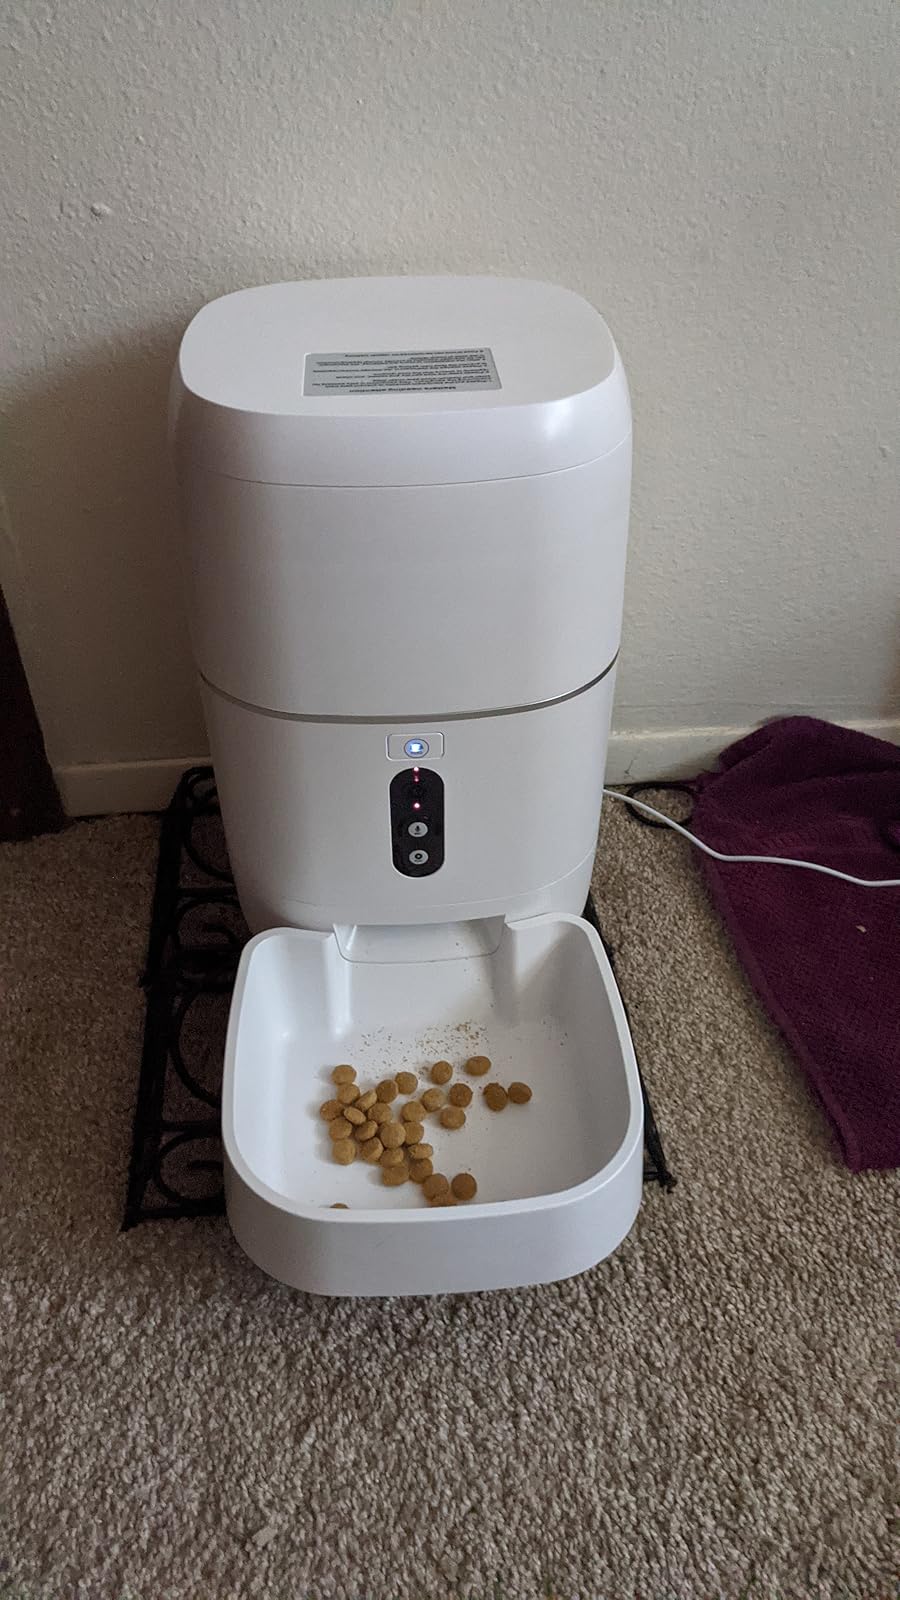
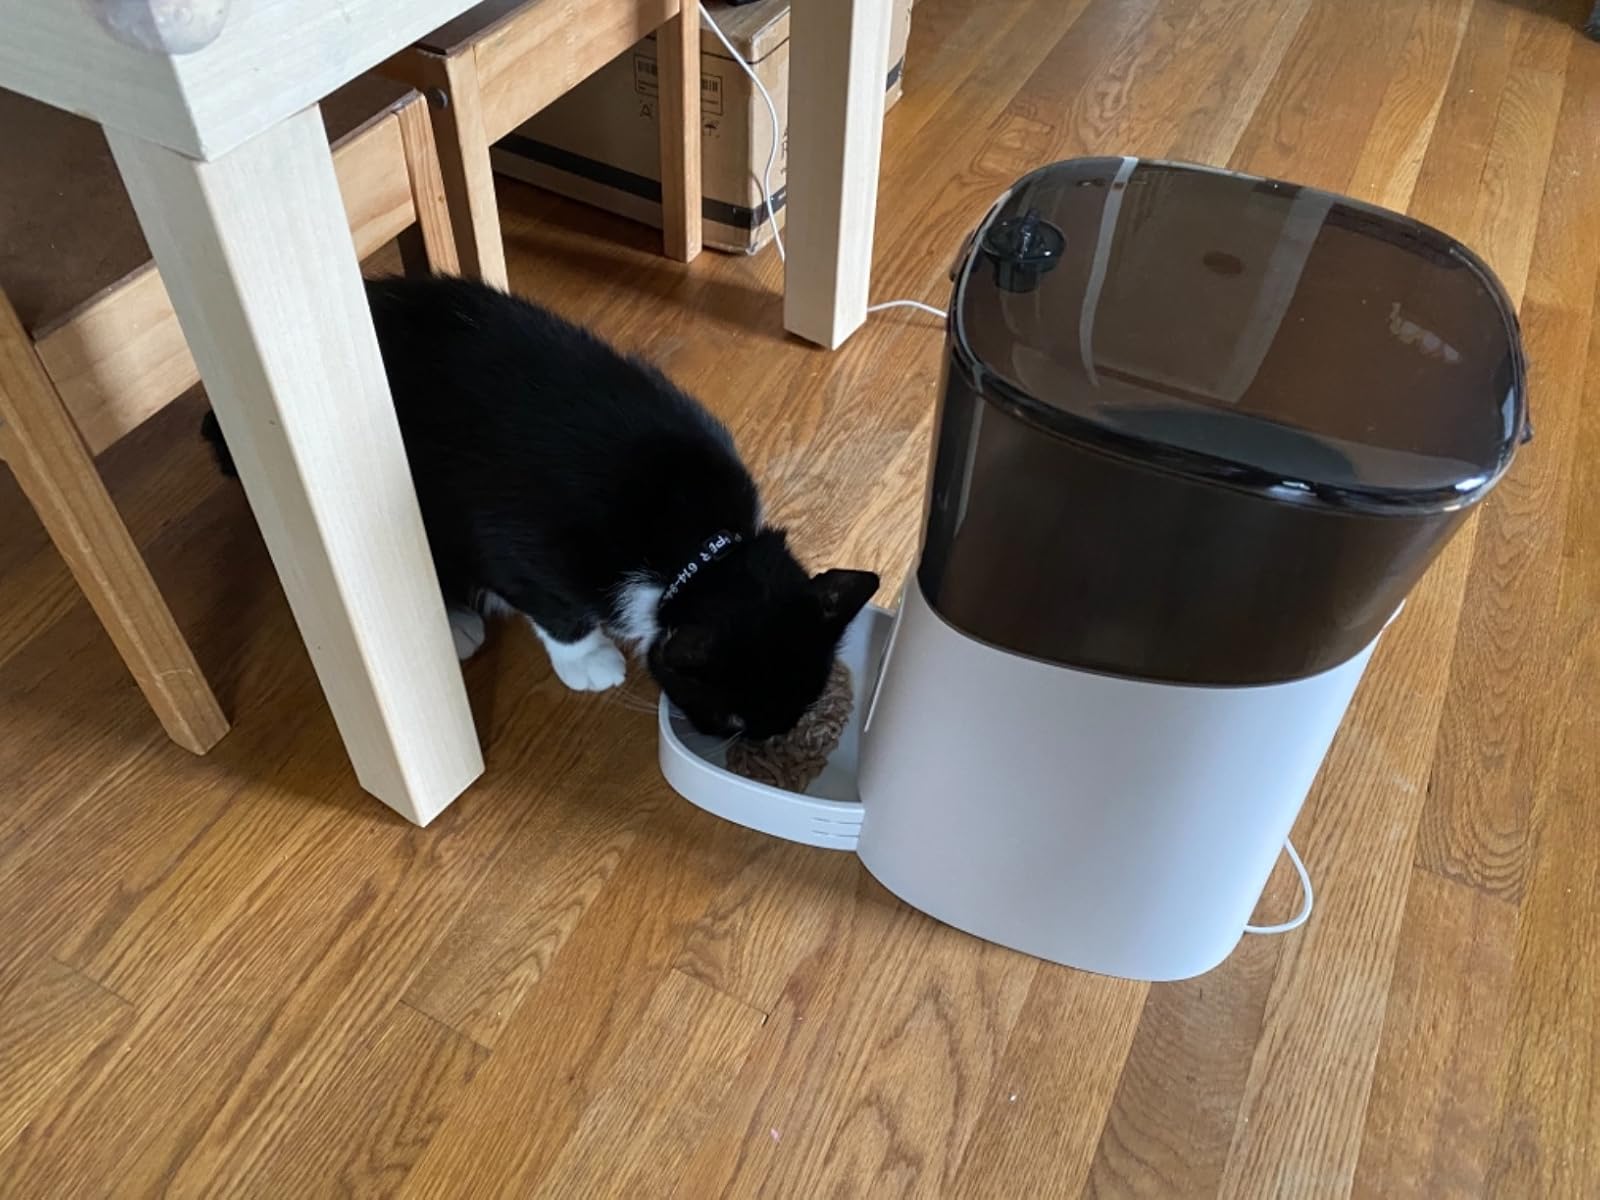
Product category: items_feeder
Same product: no